I Lituani

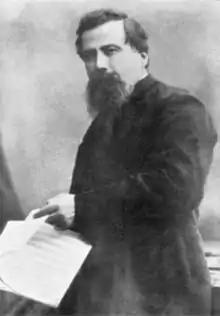
Composer Amilcare Ponchielli

Casa Ricordi commissioned Ponchielli to write the opera, and the idea to use "Konrad Wallenrod" came from Salvatore Farina, a novelist and playwright working for Ricordi. The opera was extremely well received when it opened, and a second, final version with additional material was performed again a year later also to good reviews. It continued to be performed in the last decades of the 19th century in Cremona, Trieste, Brescia, Rome, Turin, Buenos Aires, Montevideo, Chicago, and a single noteworthy Russian performance in 1884 at the Imperial Bolshoi Kamenny Theatre in Saint Petersburg with the title "Aldona".